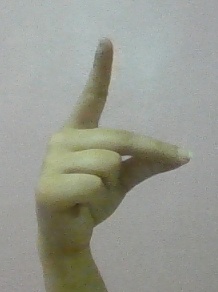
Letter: ta